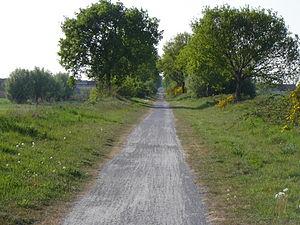
La ligne 62 était une ligne ferroviaire belge du réseau de la Société nationale des chemins de fer belges. Longue d'environ 26 kilomètres, elle reliait les villes d'Ostende et de Thourout.